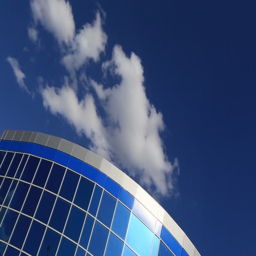
facade of office building on a blue sky and clouds background